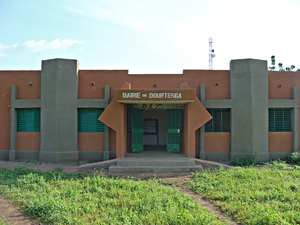
Dourtenga est une commune située dans le département de Dourtenga, dont elle est le chef-lieu, de la province de Koulpélogo dans la région du Centre-Est au Burkina Faso.